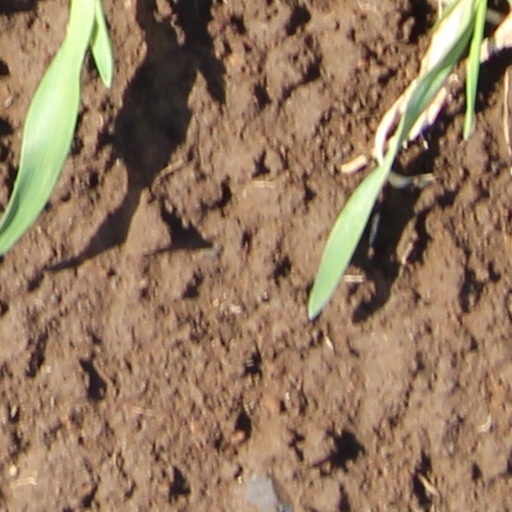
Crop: wheat